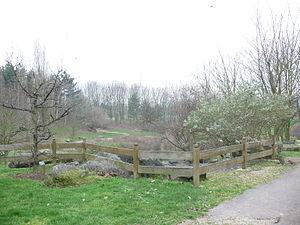
La Seine-Saint-Denis est un département français situé au nord-est de l'agglomération parisienne, appartenant à la petite couronne de la région Île-de-France. L'INSEE et La Poste lui attribuent le code 93.
L'établissement public territorial Plaine Commune est une structure intercommunale française, créée le 1ᵉʳ janvier 2016 dans le cadre de la mise en place de la métropole du Grand Paris et située dans le département de la Seine-Saint-Denis en région Île-de-France. L'EPT succède à une communauté d'agglomération éponyme créée en 2001 et qui avait le même territoire et comprend neuf communes : Aubervilliers, La Courneuve, Épinay-sur-Seine, L'Île-Saint-Denis, Pierrefitte-sur-Seine, Saint-Denis, Saint-Ouen-sur-Seine, Stains et Villetaneuse.
Villetaneuse est une commune française, située dans le département de la Seine-Saint-Denis en région Île-de-France.